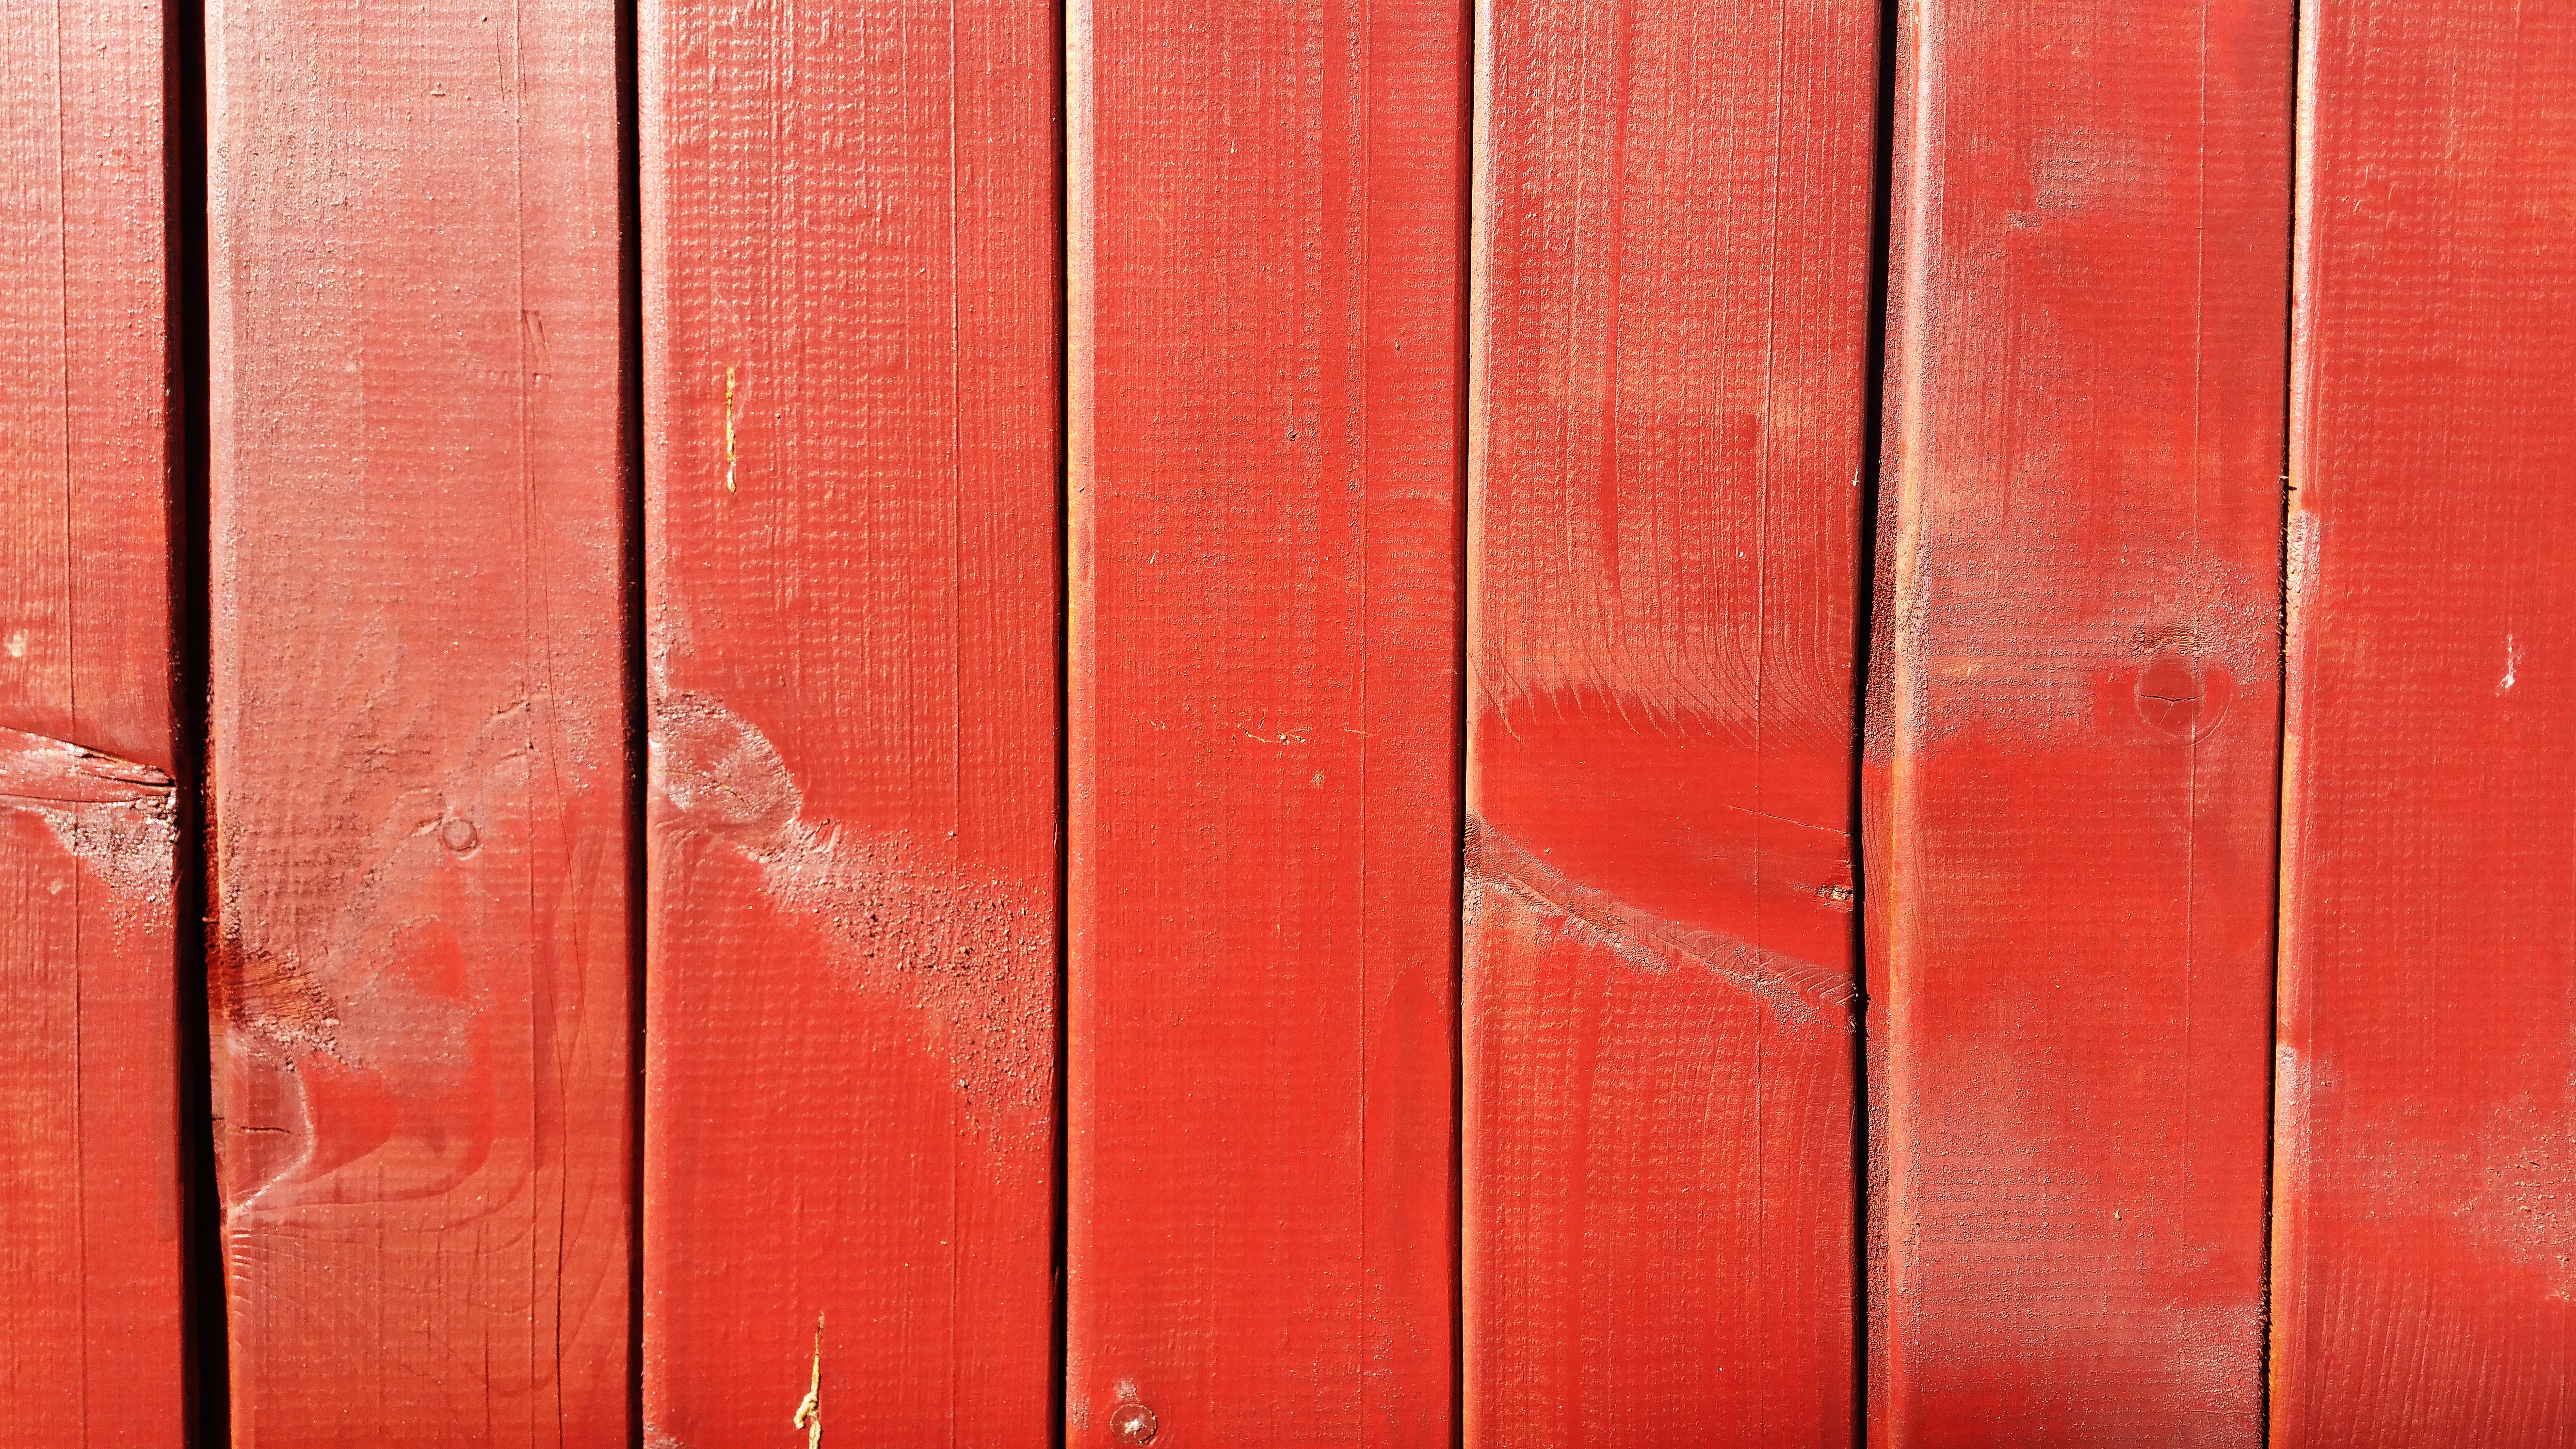
fence, structure, wood, texture, floor, old, wall, line, red, color, paint, furniture, brick, door, interior design, wooden structure, background, hardwood, boards, wooden wall, old paint, wooden boards, flooring, wooden slats, window covering, wood stain